Charles-François Mandar

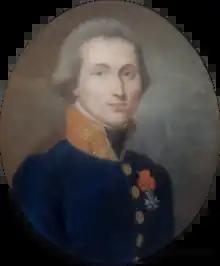

Charles-François Mandar (11 November 1757 in Marines – 8 September 1844 in Paris) was a French architect and engineer, best remembered for building a Chinese pavilion at the in 1790. He was made a Knight of the Legion of Honour in 1814.